Basilica of San Francesco, Siena

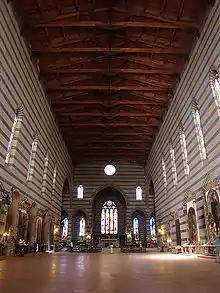
Interior of the basilica

San Francesco is a basilica church in Siena, Tuscany, Italy.